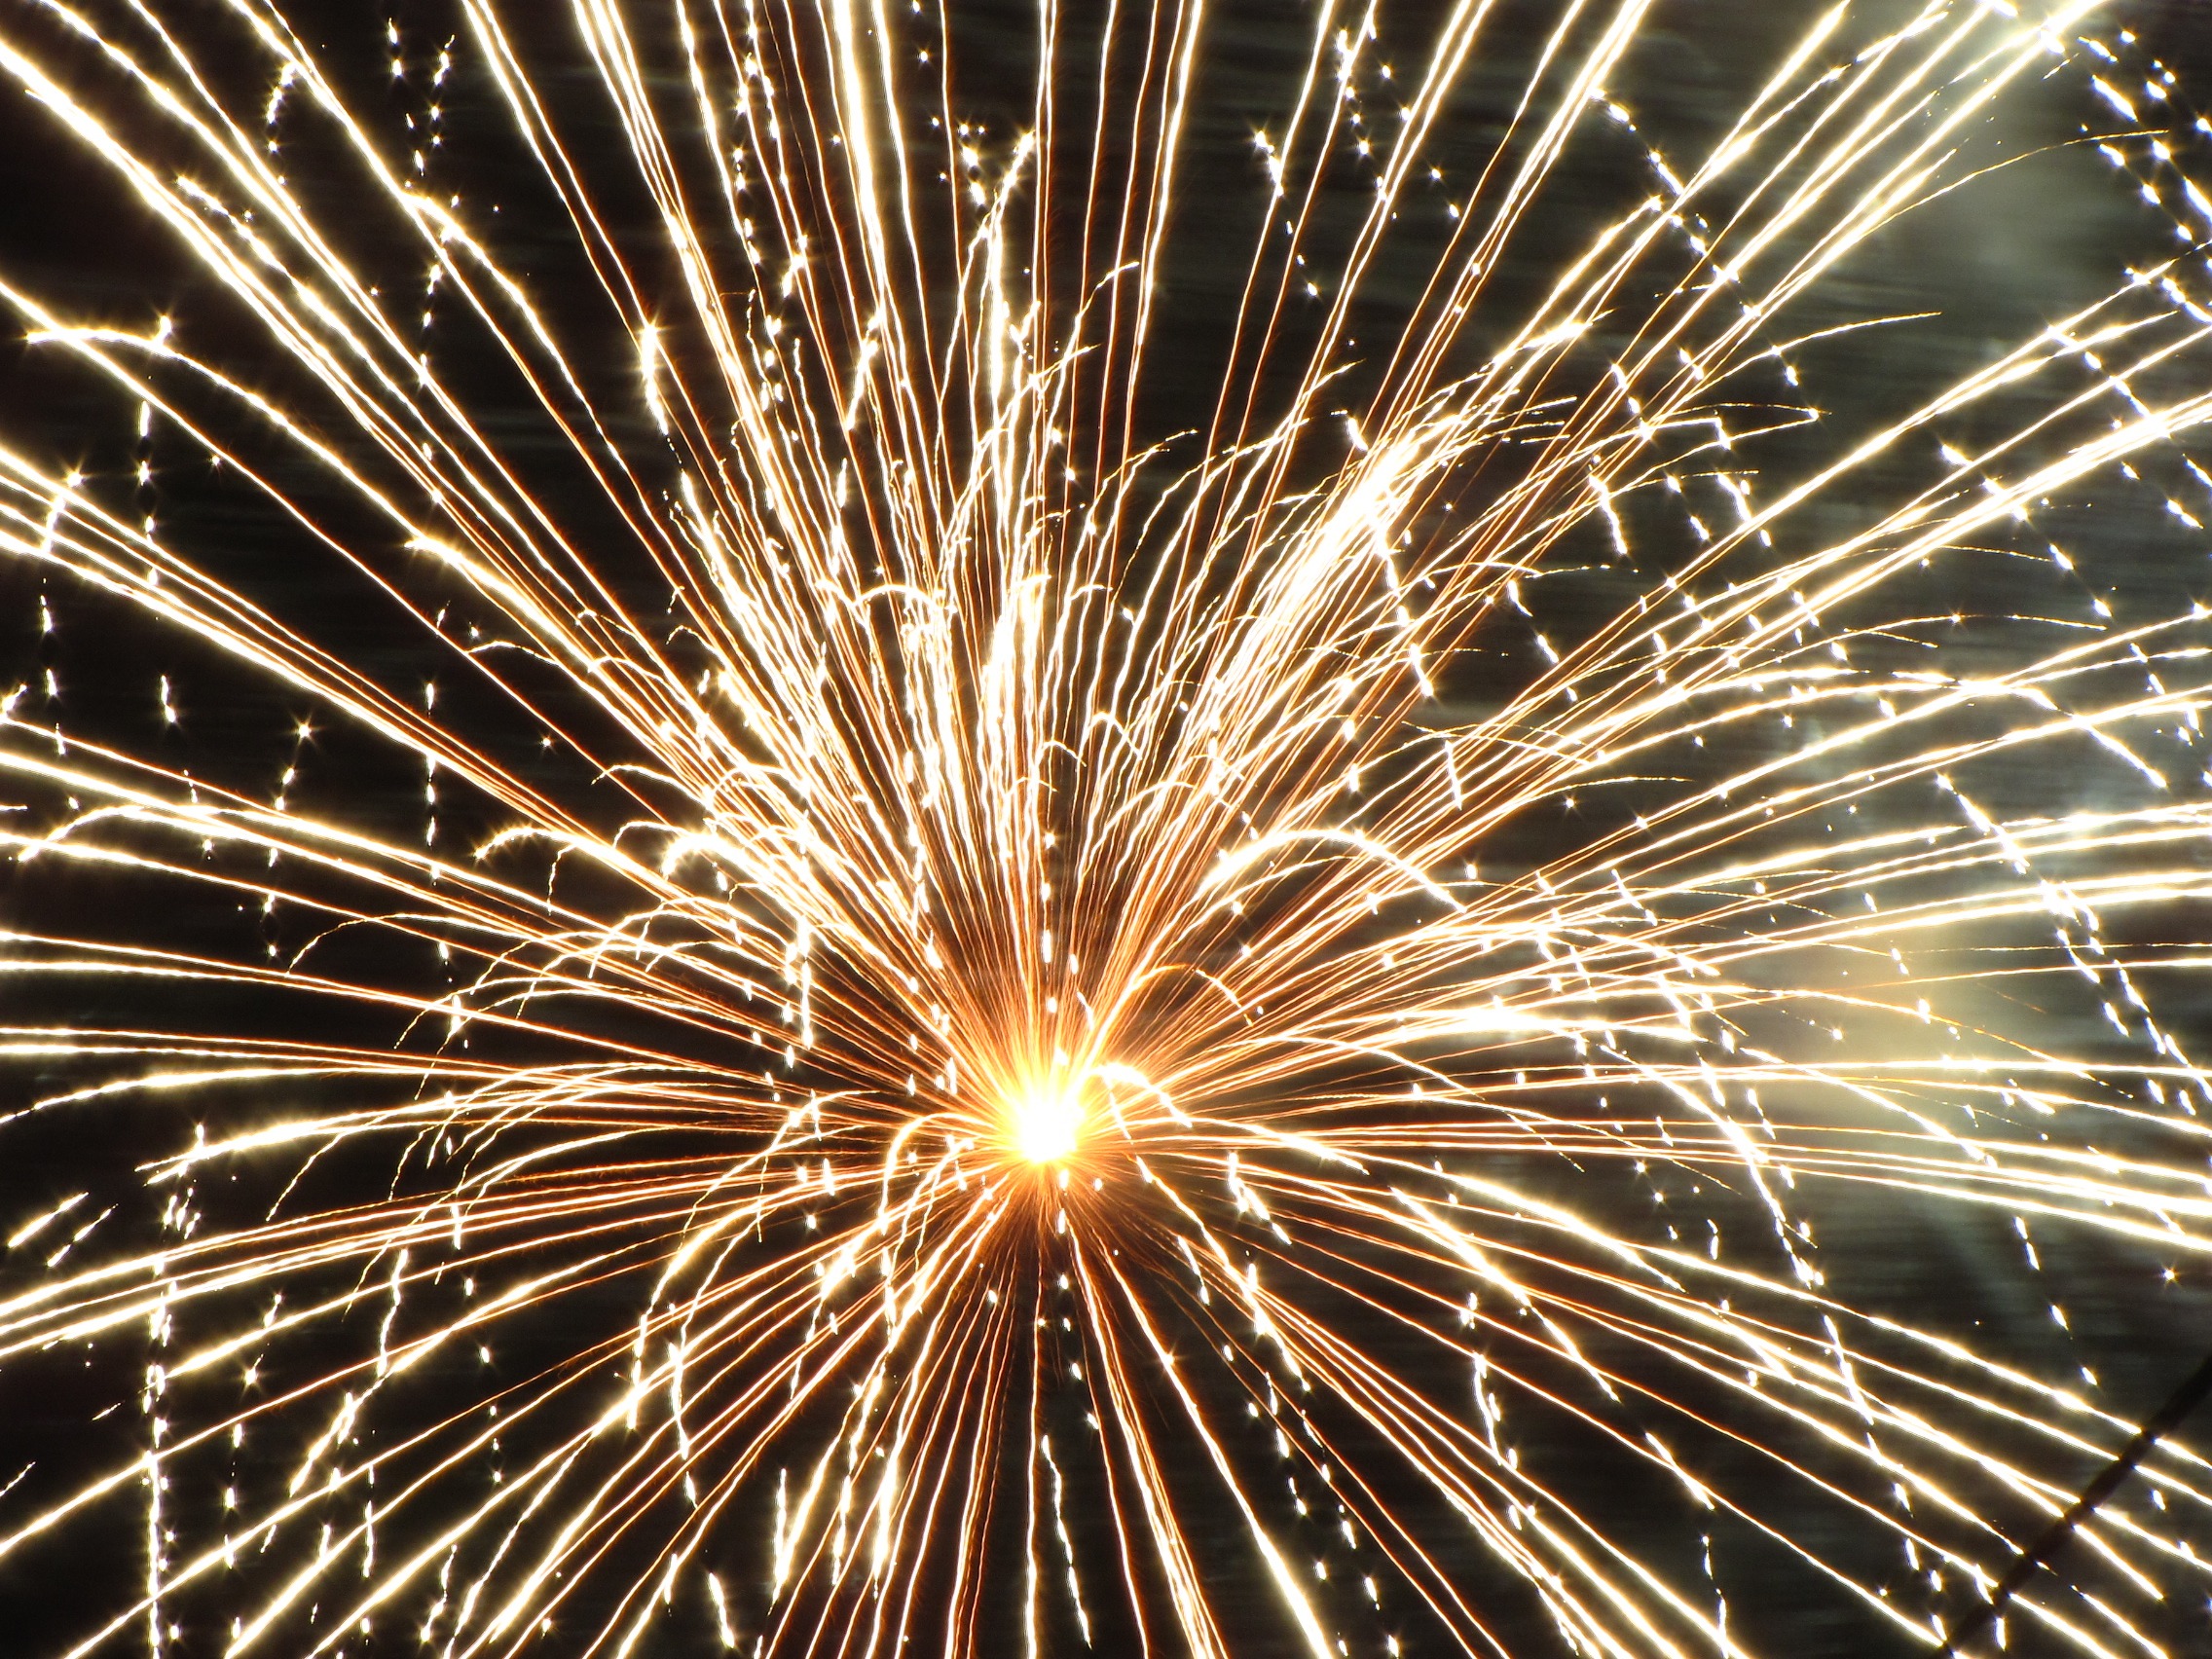
night, recreation, sparkler, colorful, new year, fireworks, artifice, event, fair, feast, new year's eve, fires, outdoor recreation